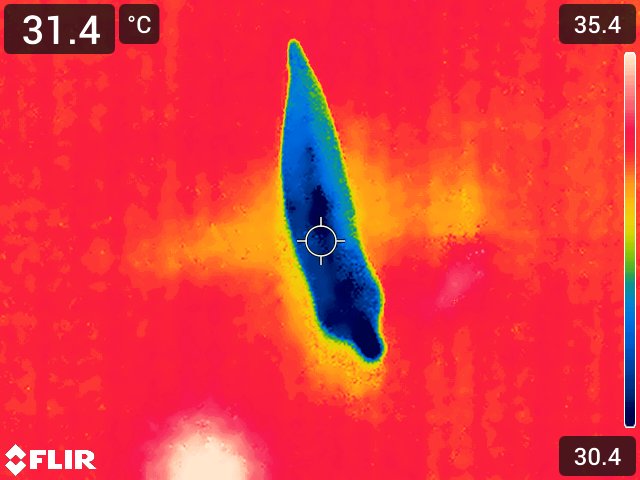
Maturity: adequate_matured